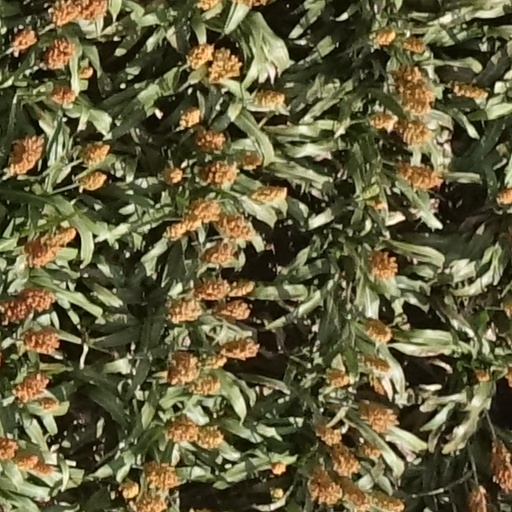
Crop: sorghum